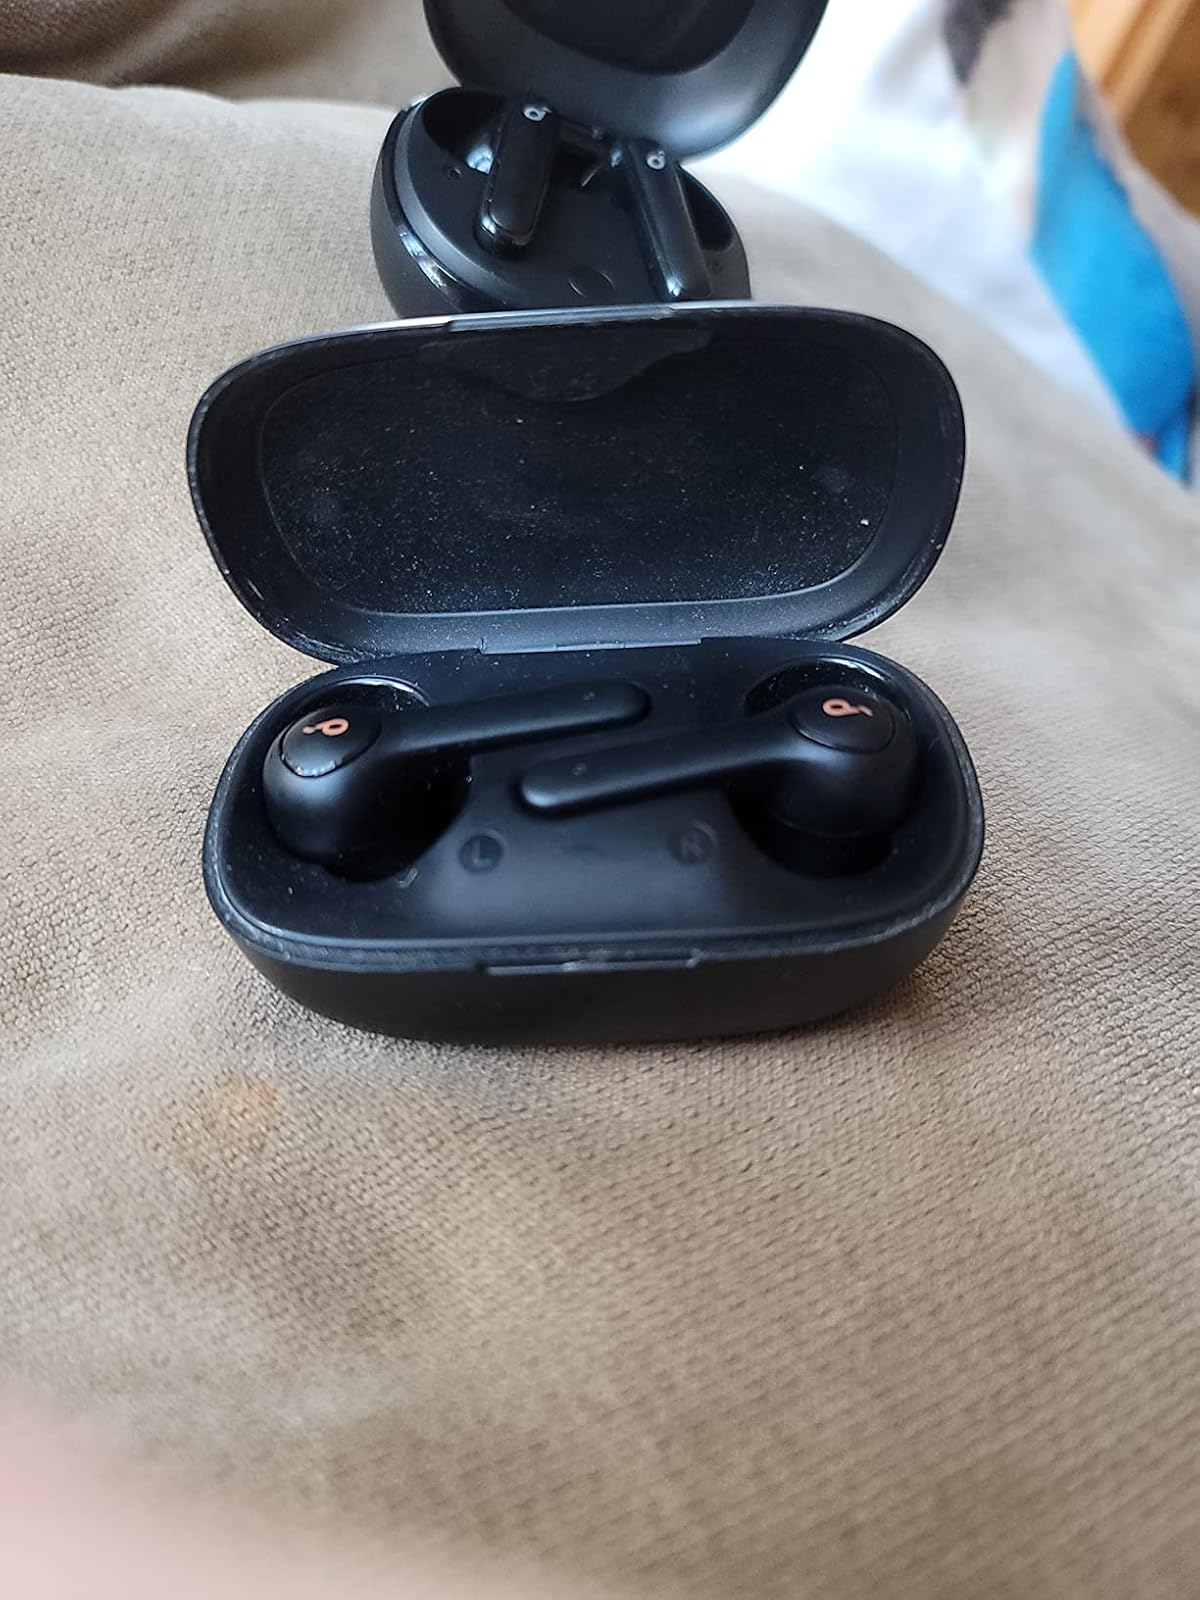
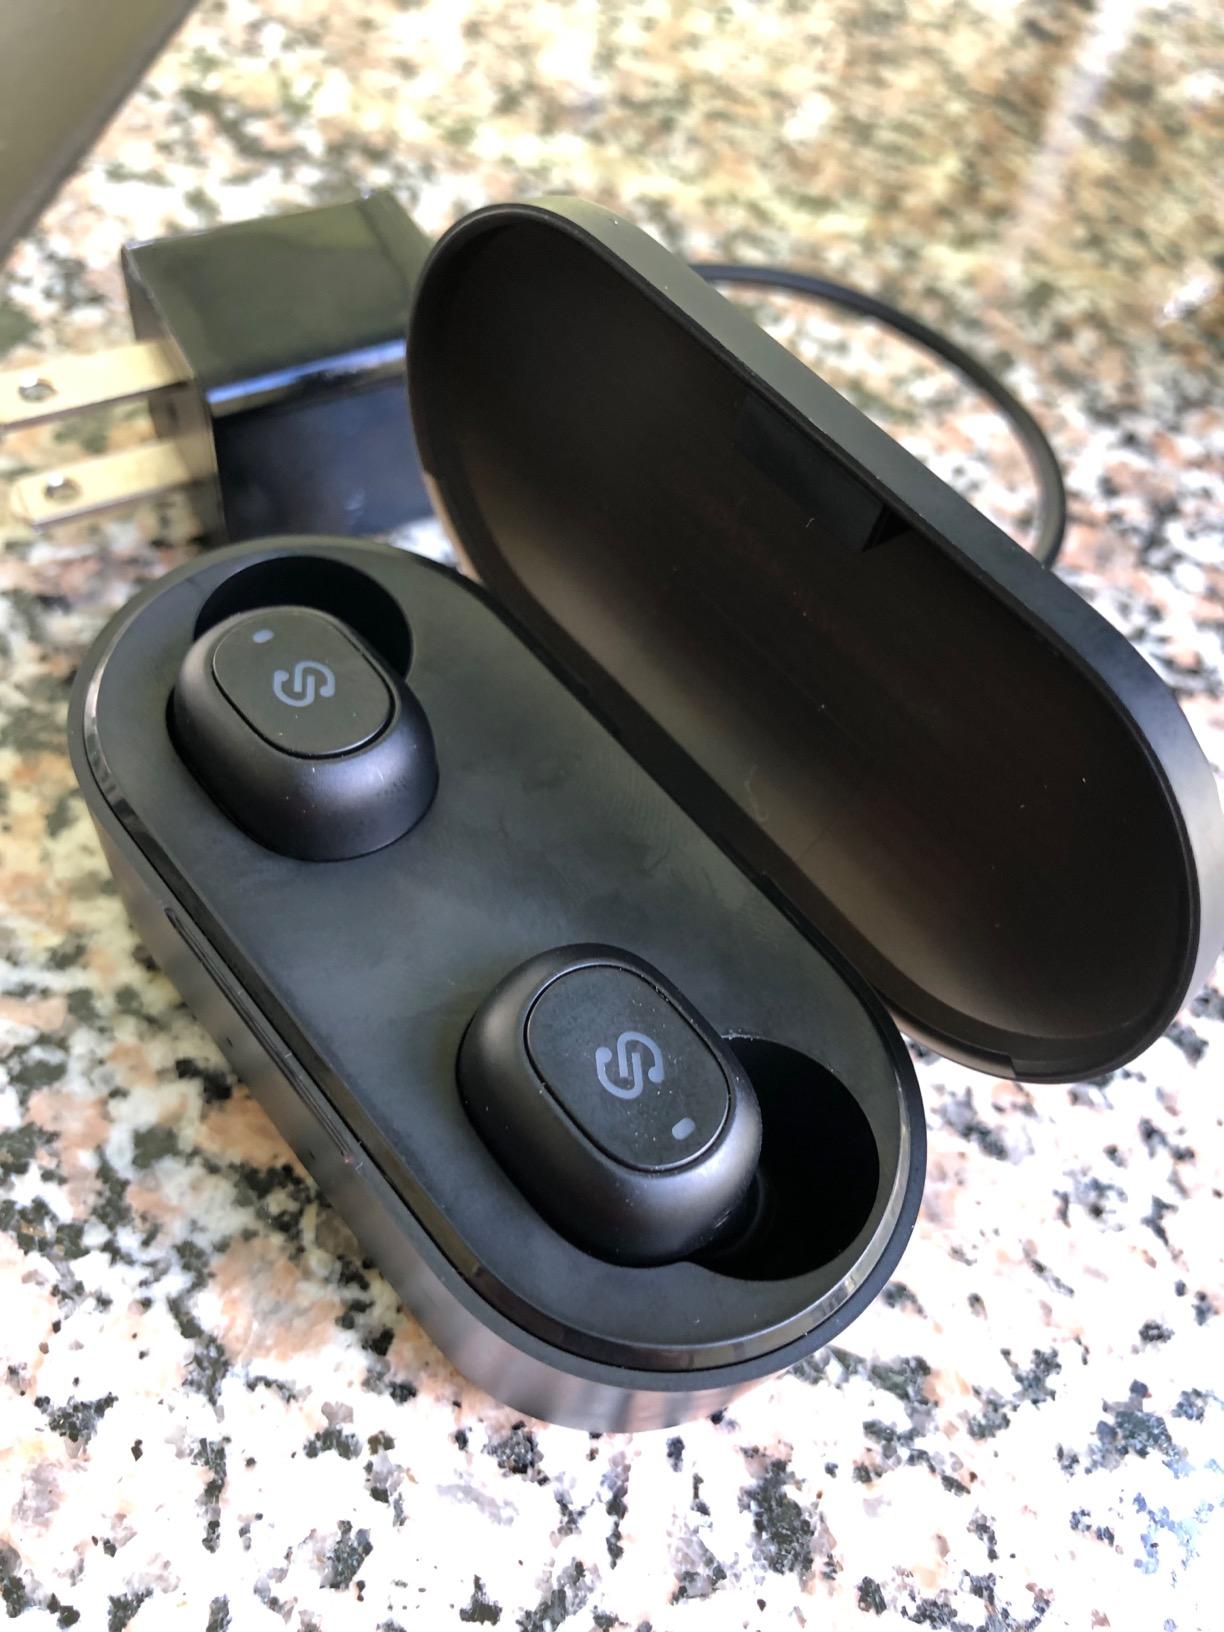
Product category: earbuds
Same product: no